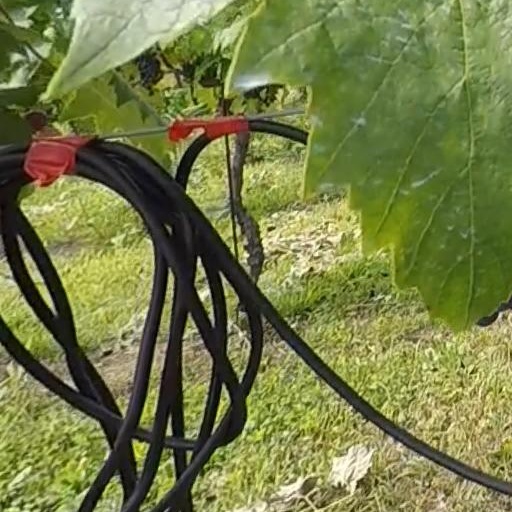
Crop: grape